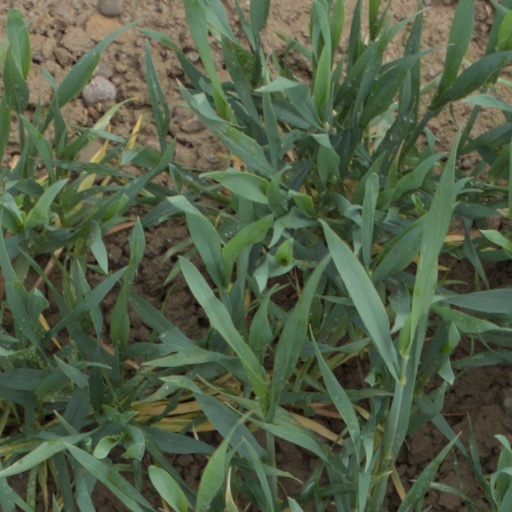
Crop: wheat